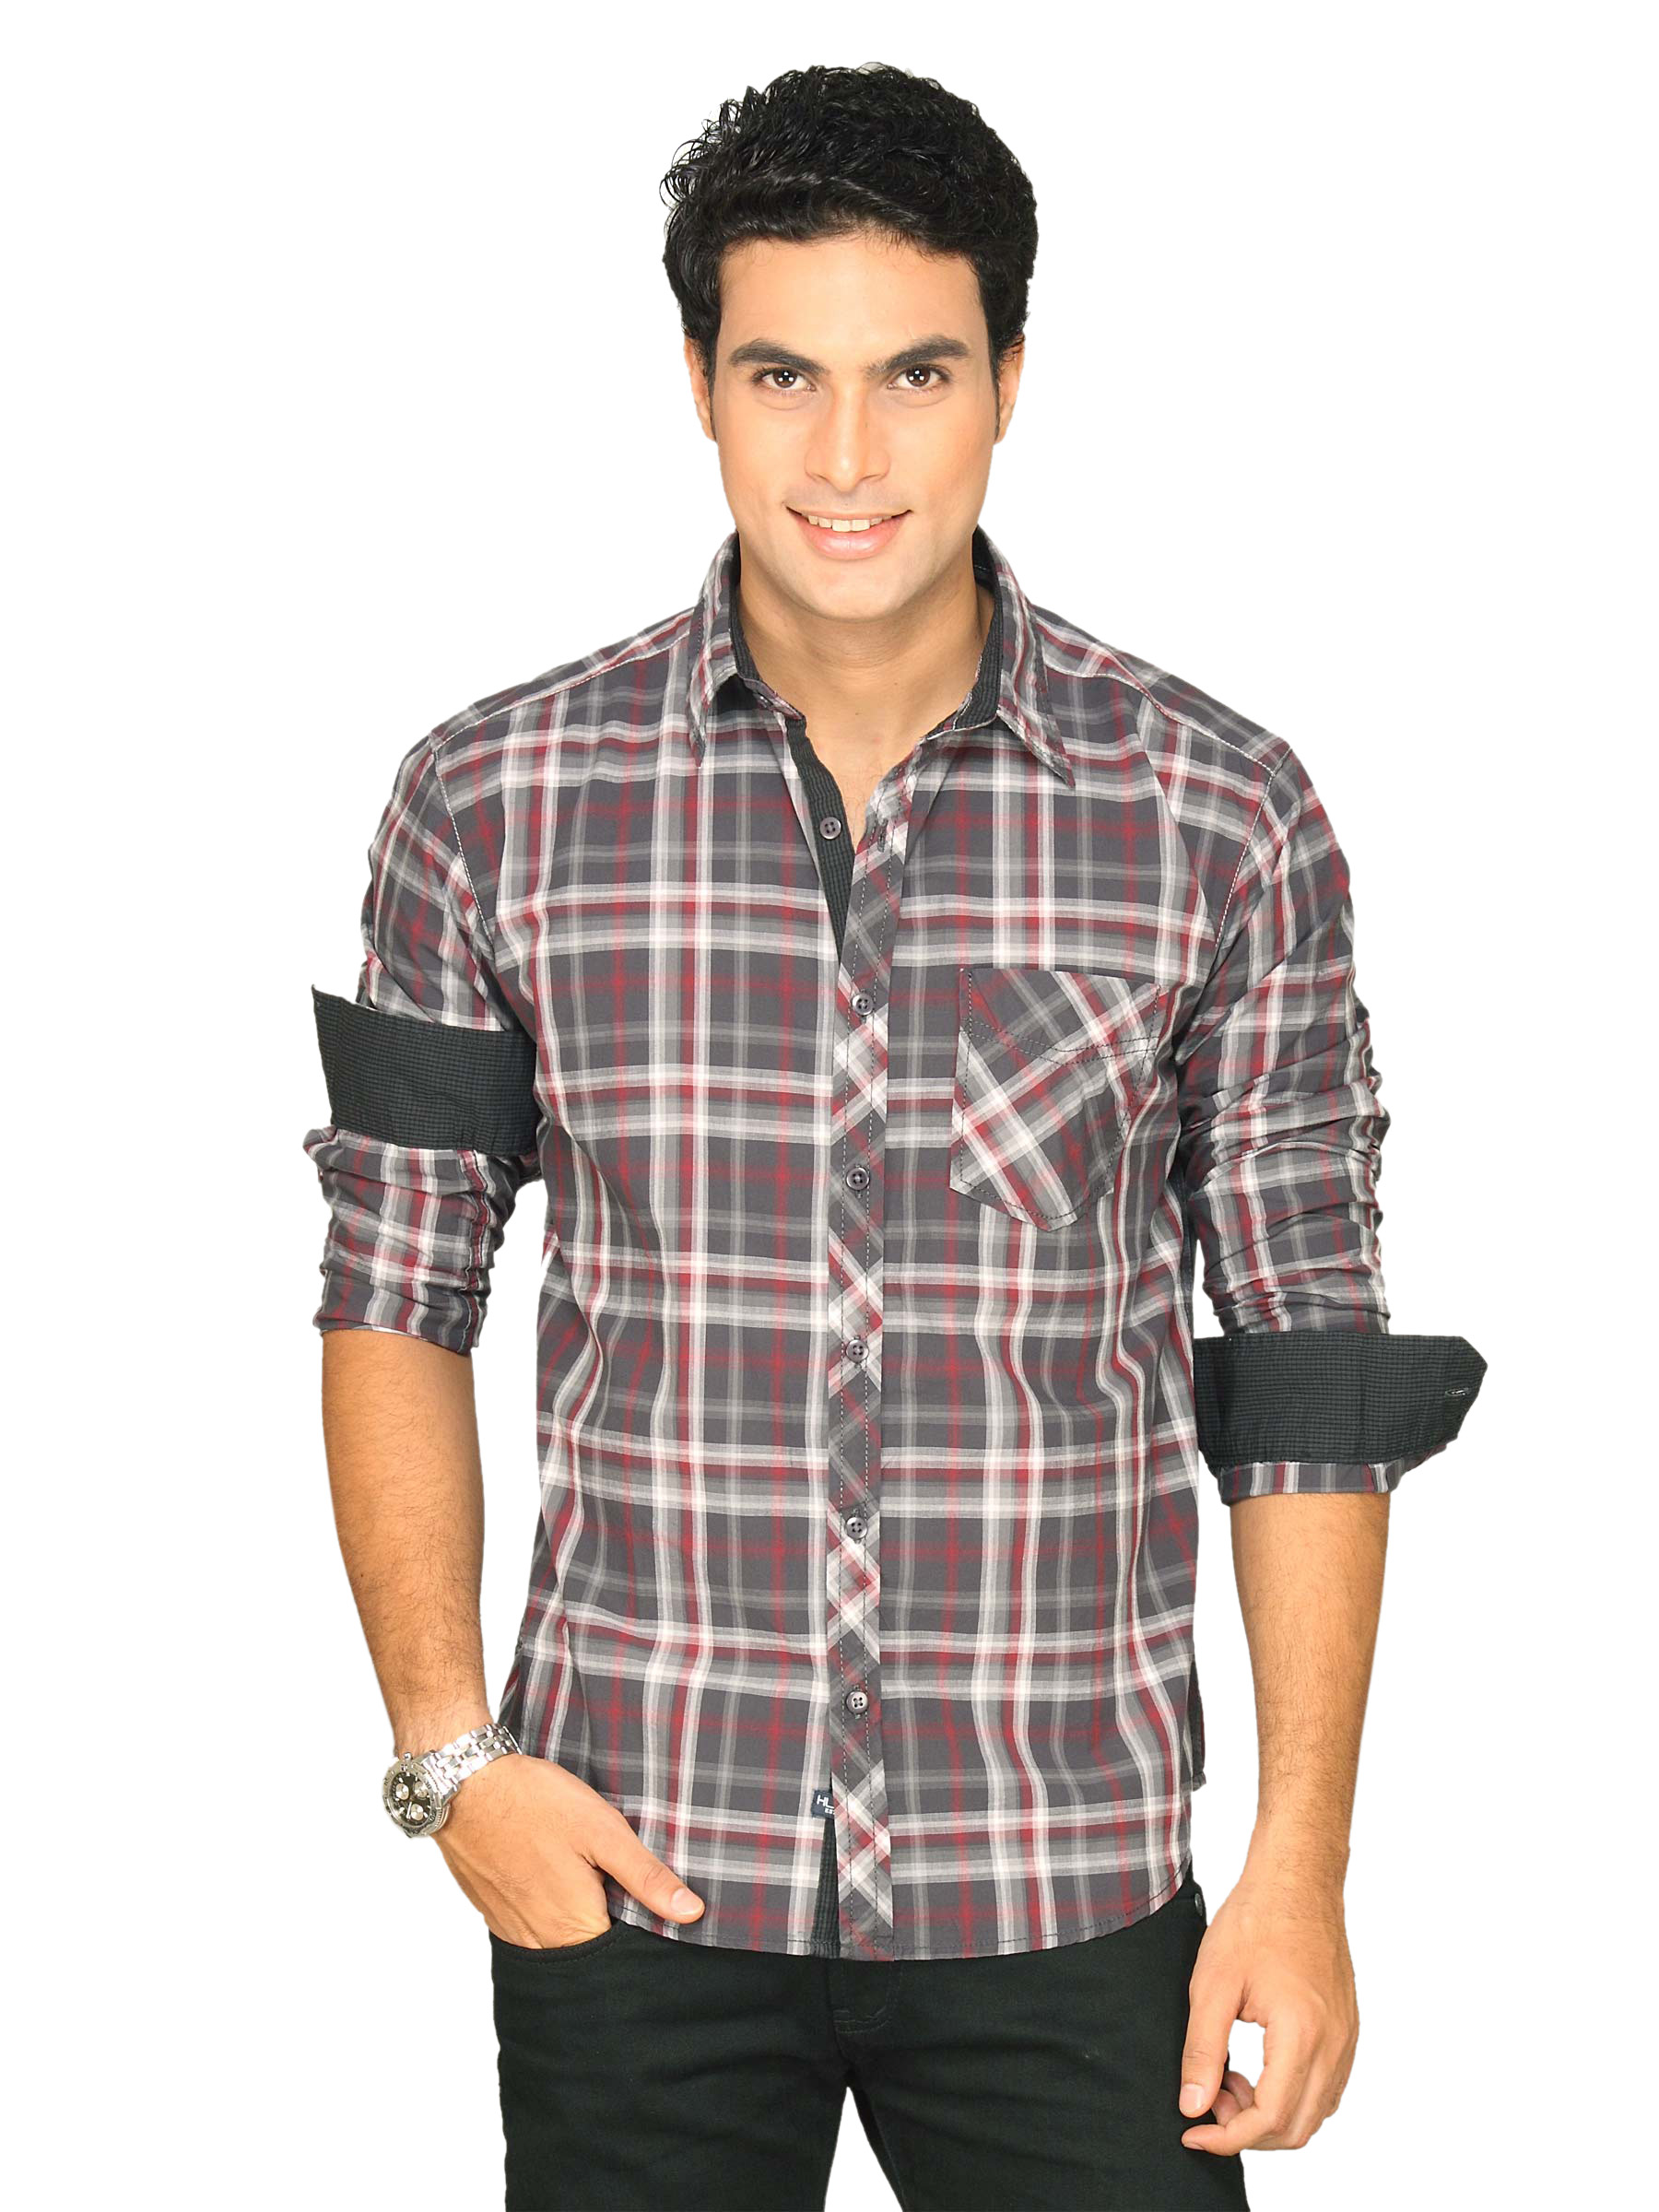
Highlander Men Grey Red Checked Slim Fit Shirt
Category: Apparel / Topwear / Shirts
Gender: Men
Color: Grey
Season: Summer 2011
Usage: Casual